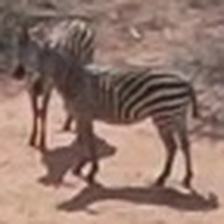
Pose orientation: left